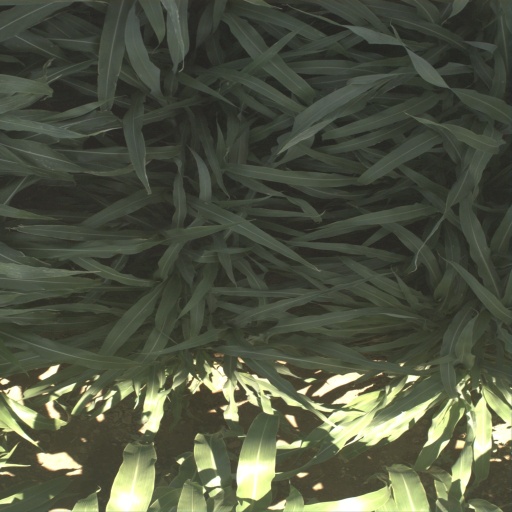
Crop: sorghum